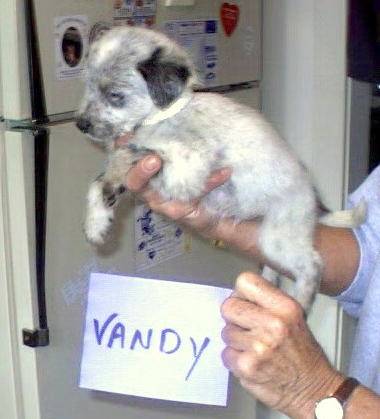
Label: dog